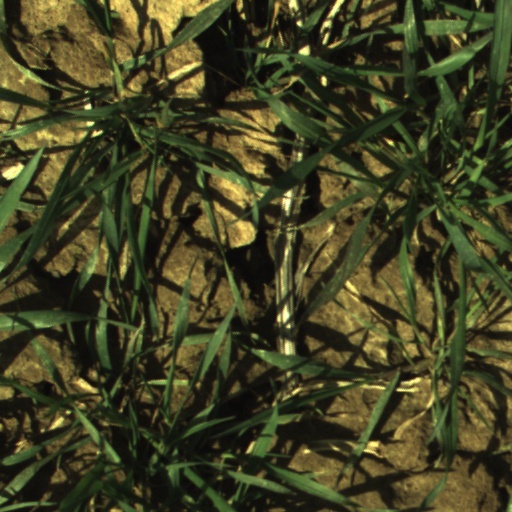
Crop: wheat